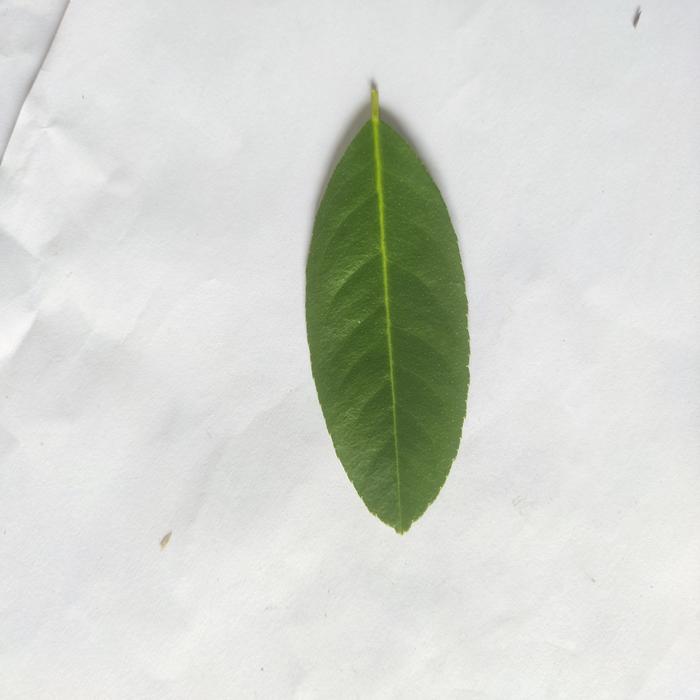
Crop: Lemon
Leaf condition: Healthy_Leaf